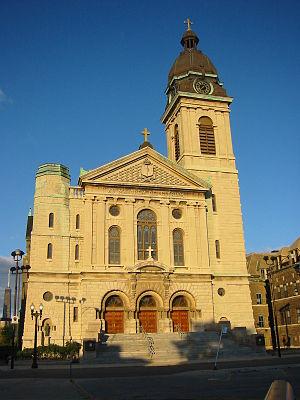
Cet article relate l'histoire et divers aspects de l'architecture de Chicago, la troisième plus grande ville des États-Unis. L'architecture de cette ville a reflété et influencé pendant longtemps l'architecture américaine. La ville de Chicago comprend certains des premiers bâtiments réalisés par des architectes aujourd'hui mondialement reconnus. Comme la plupart des bâtiments du centre-ville ont été détruits par le Grand incendie de 1871, ils sont plutôt réputés pour leur originalité que pour leur ancienneté. À la suite de cet événement qui marqua définitivement l'histoire de la ville, Chicago devient un laboratoire d'expériences architecturales où se côtoient une multitude de styles et de mouvements allant de la fin du XIXᵉ siècle jusqu'à nos jours.
L’historicisme est un courant artistique puisant ses sources et son inspiration dans le passé, tout en privilégiant une approche rationnelle. L'historicisme se développa tout au long du XIXᵉ siècle jusqu'à l'entre-deux-guerres.